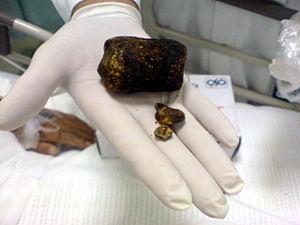
La lithiase biliaire, ou cholélithiase, est une maladie caractérisée par la présence de calcul biliaire, corps cristallin formé par accrétion ou concrétion de composants normaux ou anormaux de la bile dans la vésicule ou les voies biliaires.